Fablok

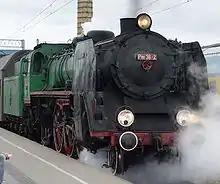
Pm36-2

In 1931, the first locomotive was exported to the Bulgarian State Railways. During 1935 and 1936, five electric locomotives were built under license from Metropolitan-Vickers. In 1935–1936, Fablok produced five Luxtorpedas (fast railcars) for PKP under the guidance of engineer Klemens Stefan Sielecki. They were based on the Austro-Daimler's design, but substantially modified.